Kredenbach

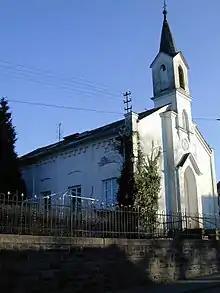
Former chapel school

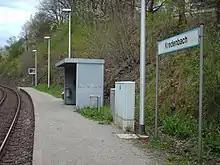
Railway station

Kredenbach is a constituent community of Kreuztal, Siegen-Wittgenstein, North Rhine-Westphalia, Germany.